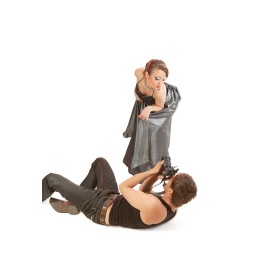
Young adult female Caucasian model being photographed in studio by young male photographer.